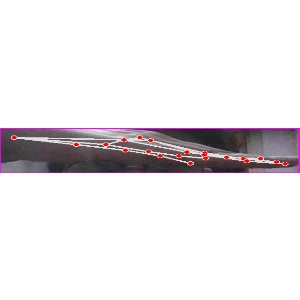
अक्षर: ज